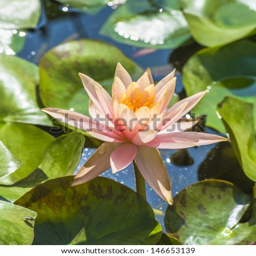
orange lotus flower in a pond